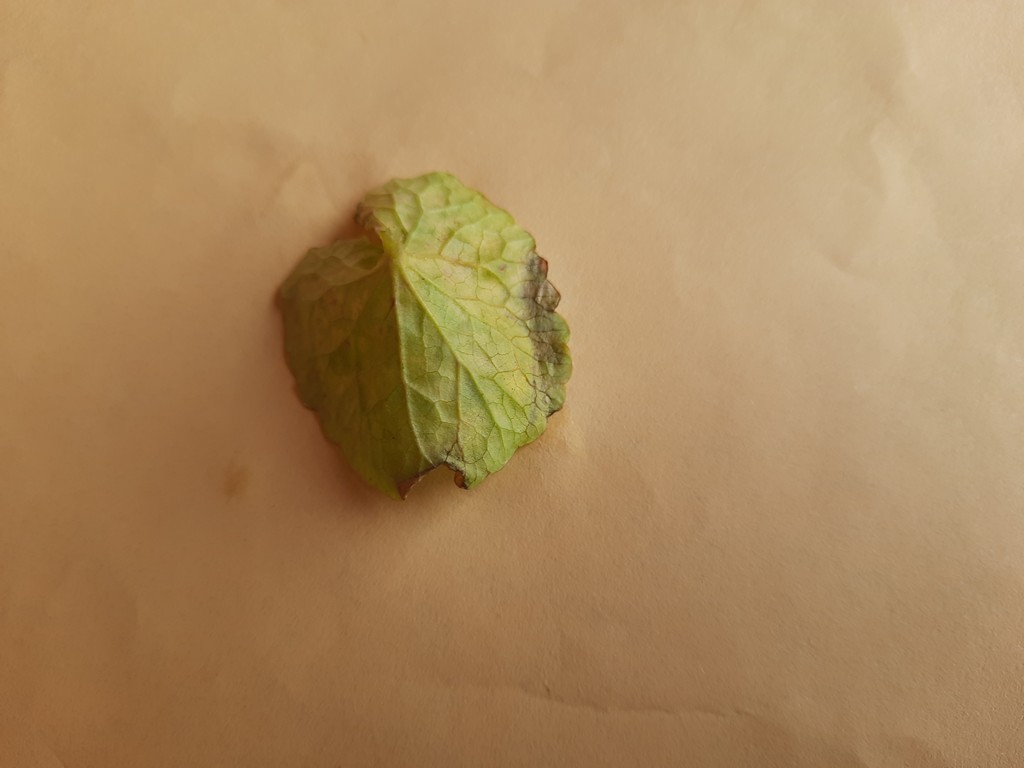
Label: Unhealthy